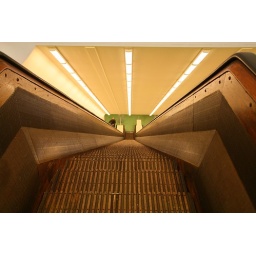
the stairs in Rotterdam under the river theMaas. only for walking